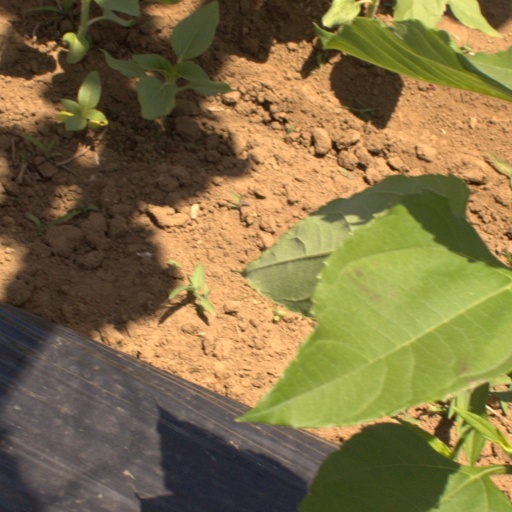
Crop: Jerusalem artichoke